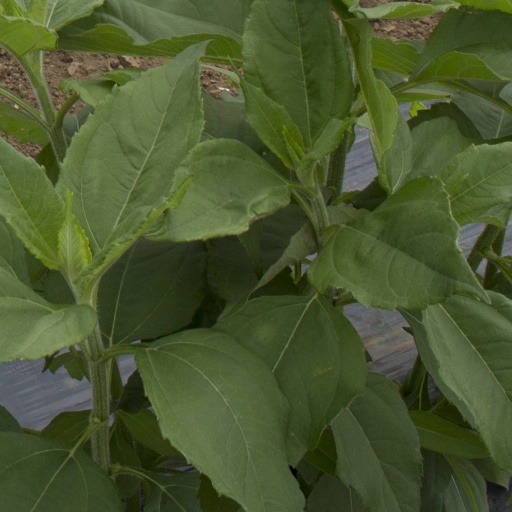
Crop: Jerusalem artichoke